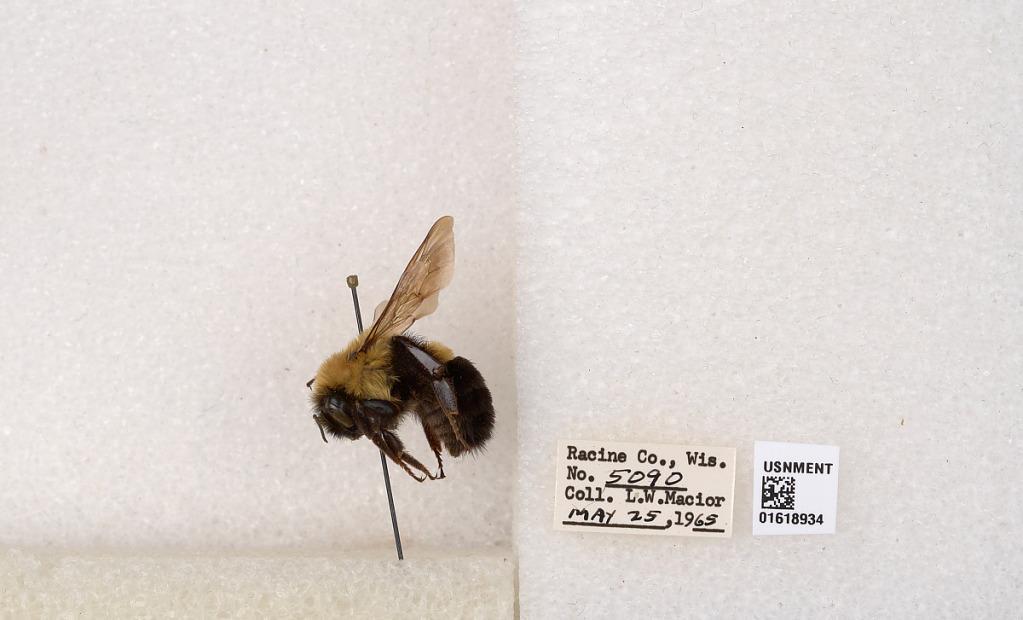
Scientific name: Bombus impatiens Cresson
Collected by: L. Macior
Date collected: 1965-5-25
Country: United States
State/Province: Wisconsin
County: Racine
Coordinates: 42.7299, -87.8123